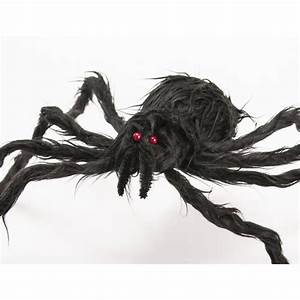
Label: spider